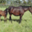
Label: horse